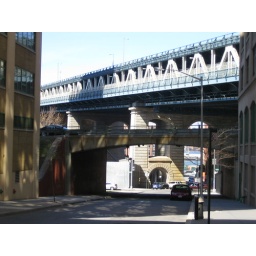
I love this pic, it's a bridge over a bridge down a street in Brooklyn.